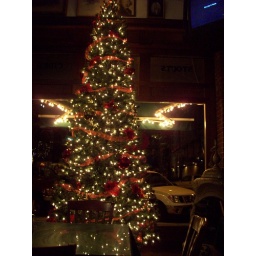
A festive Christmas tree right near our table and opening out to the street.